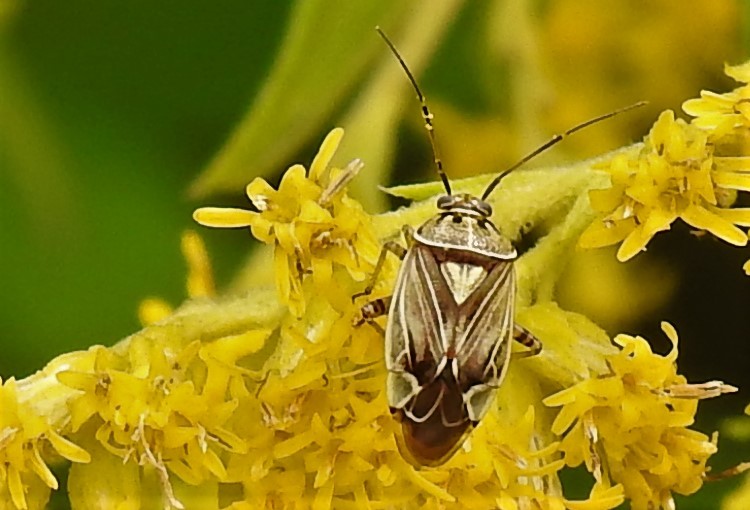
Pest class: lygus_bug